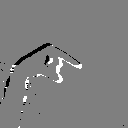
ASL letter: q